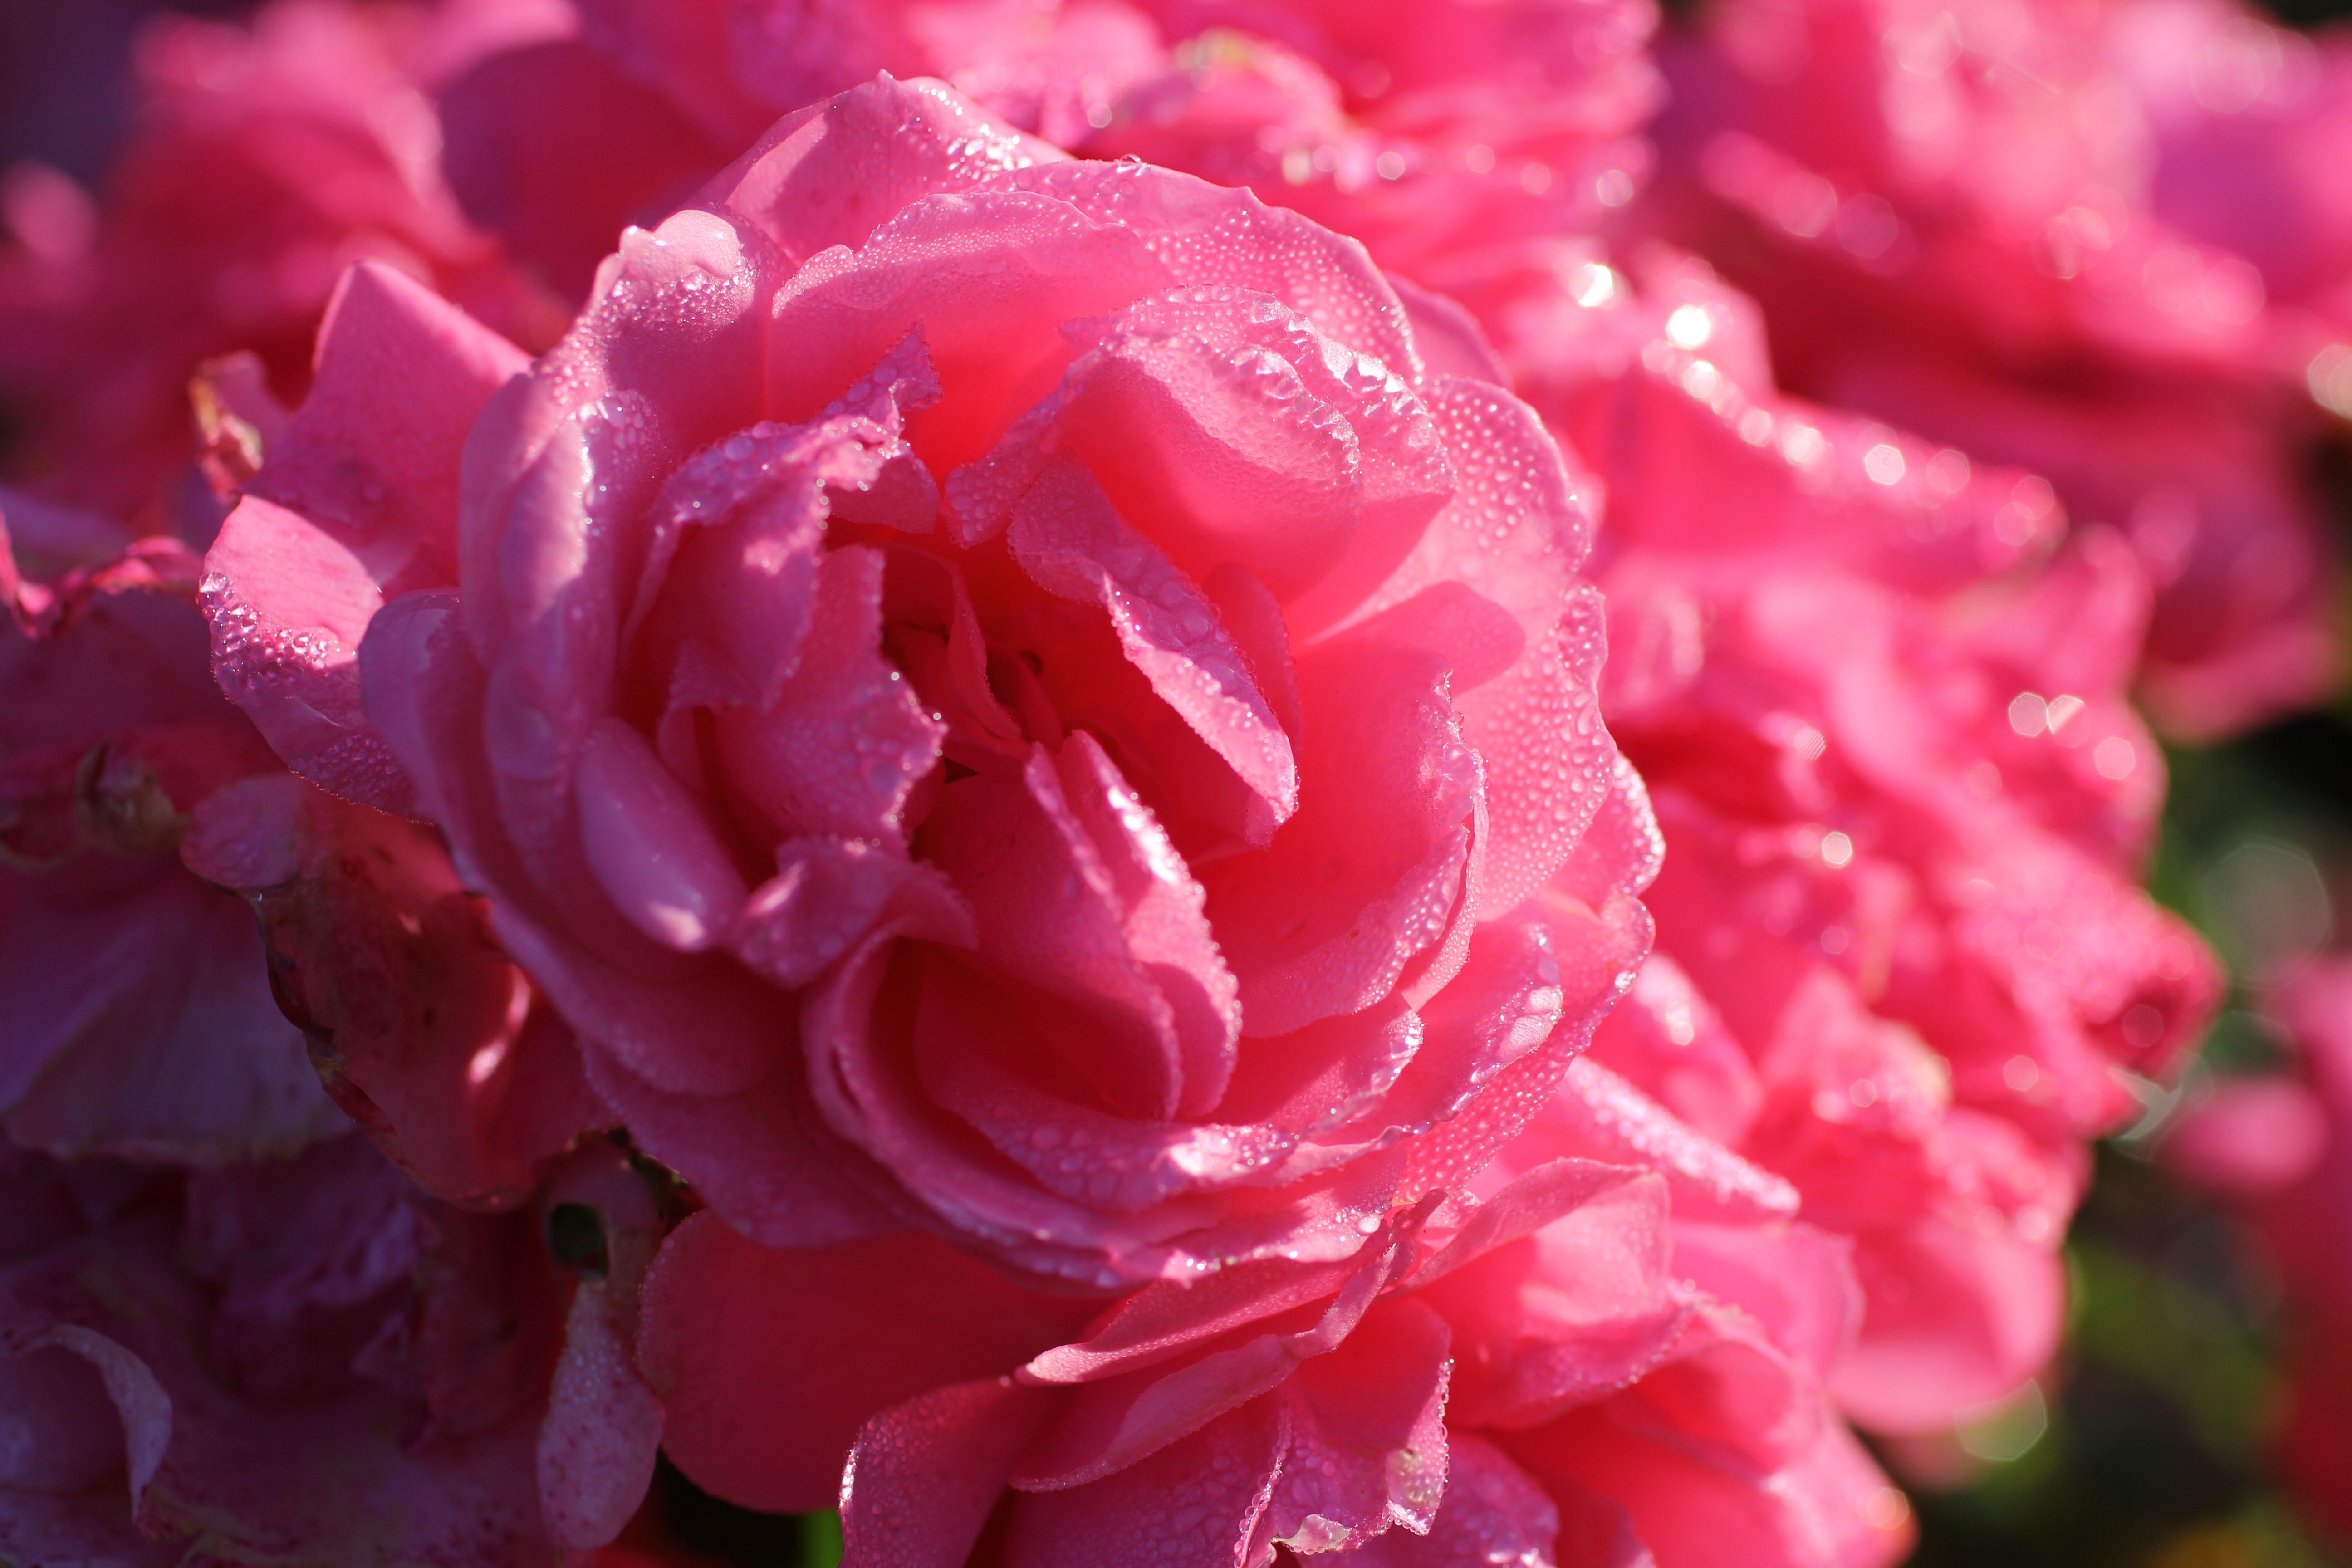
blossom, plant, flower, petal, bloom, summer, rose, pink, flora, morning dew, shrub, pink rose, peony, floribunda, pink flower, macro photography, flowering plant, garden roses, rose family, land plant, rosa centifolia